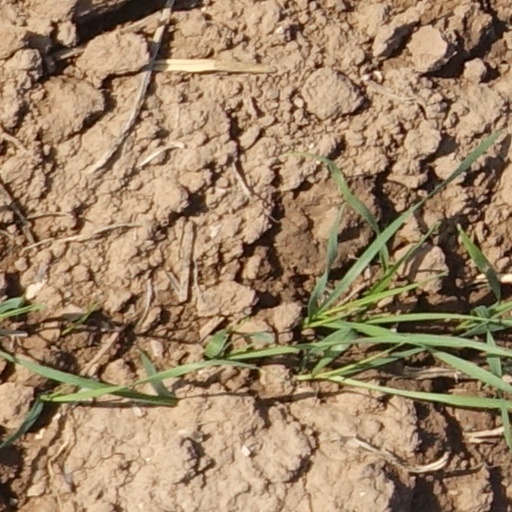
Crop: wheat